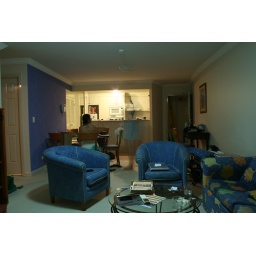
A from the balcony view of our humble abode, with courtny escaping the long exposure in her towel